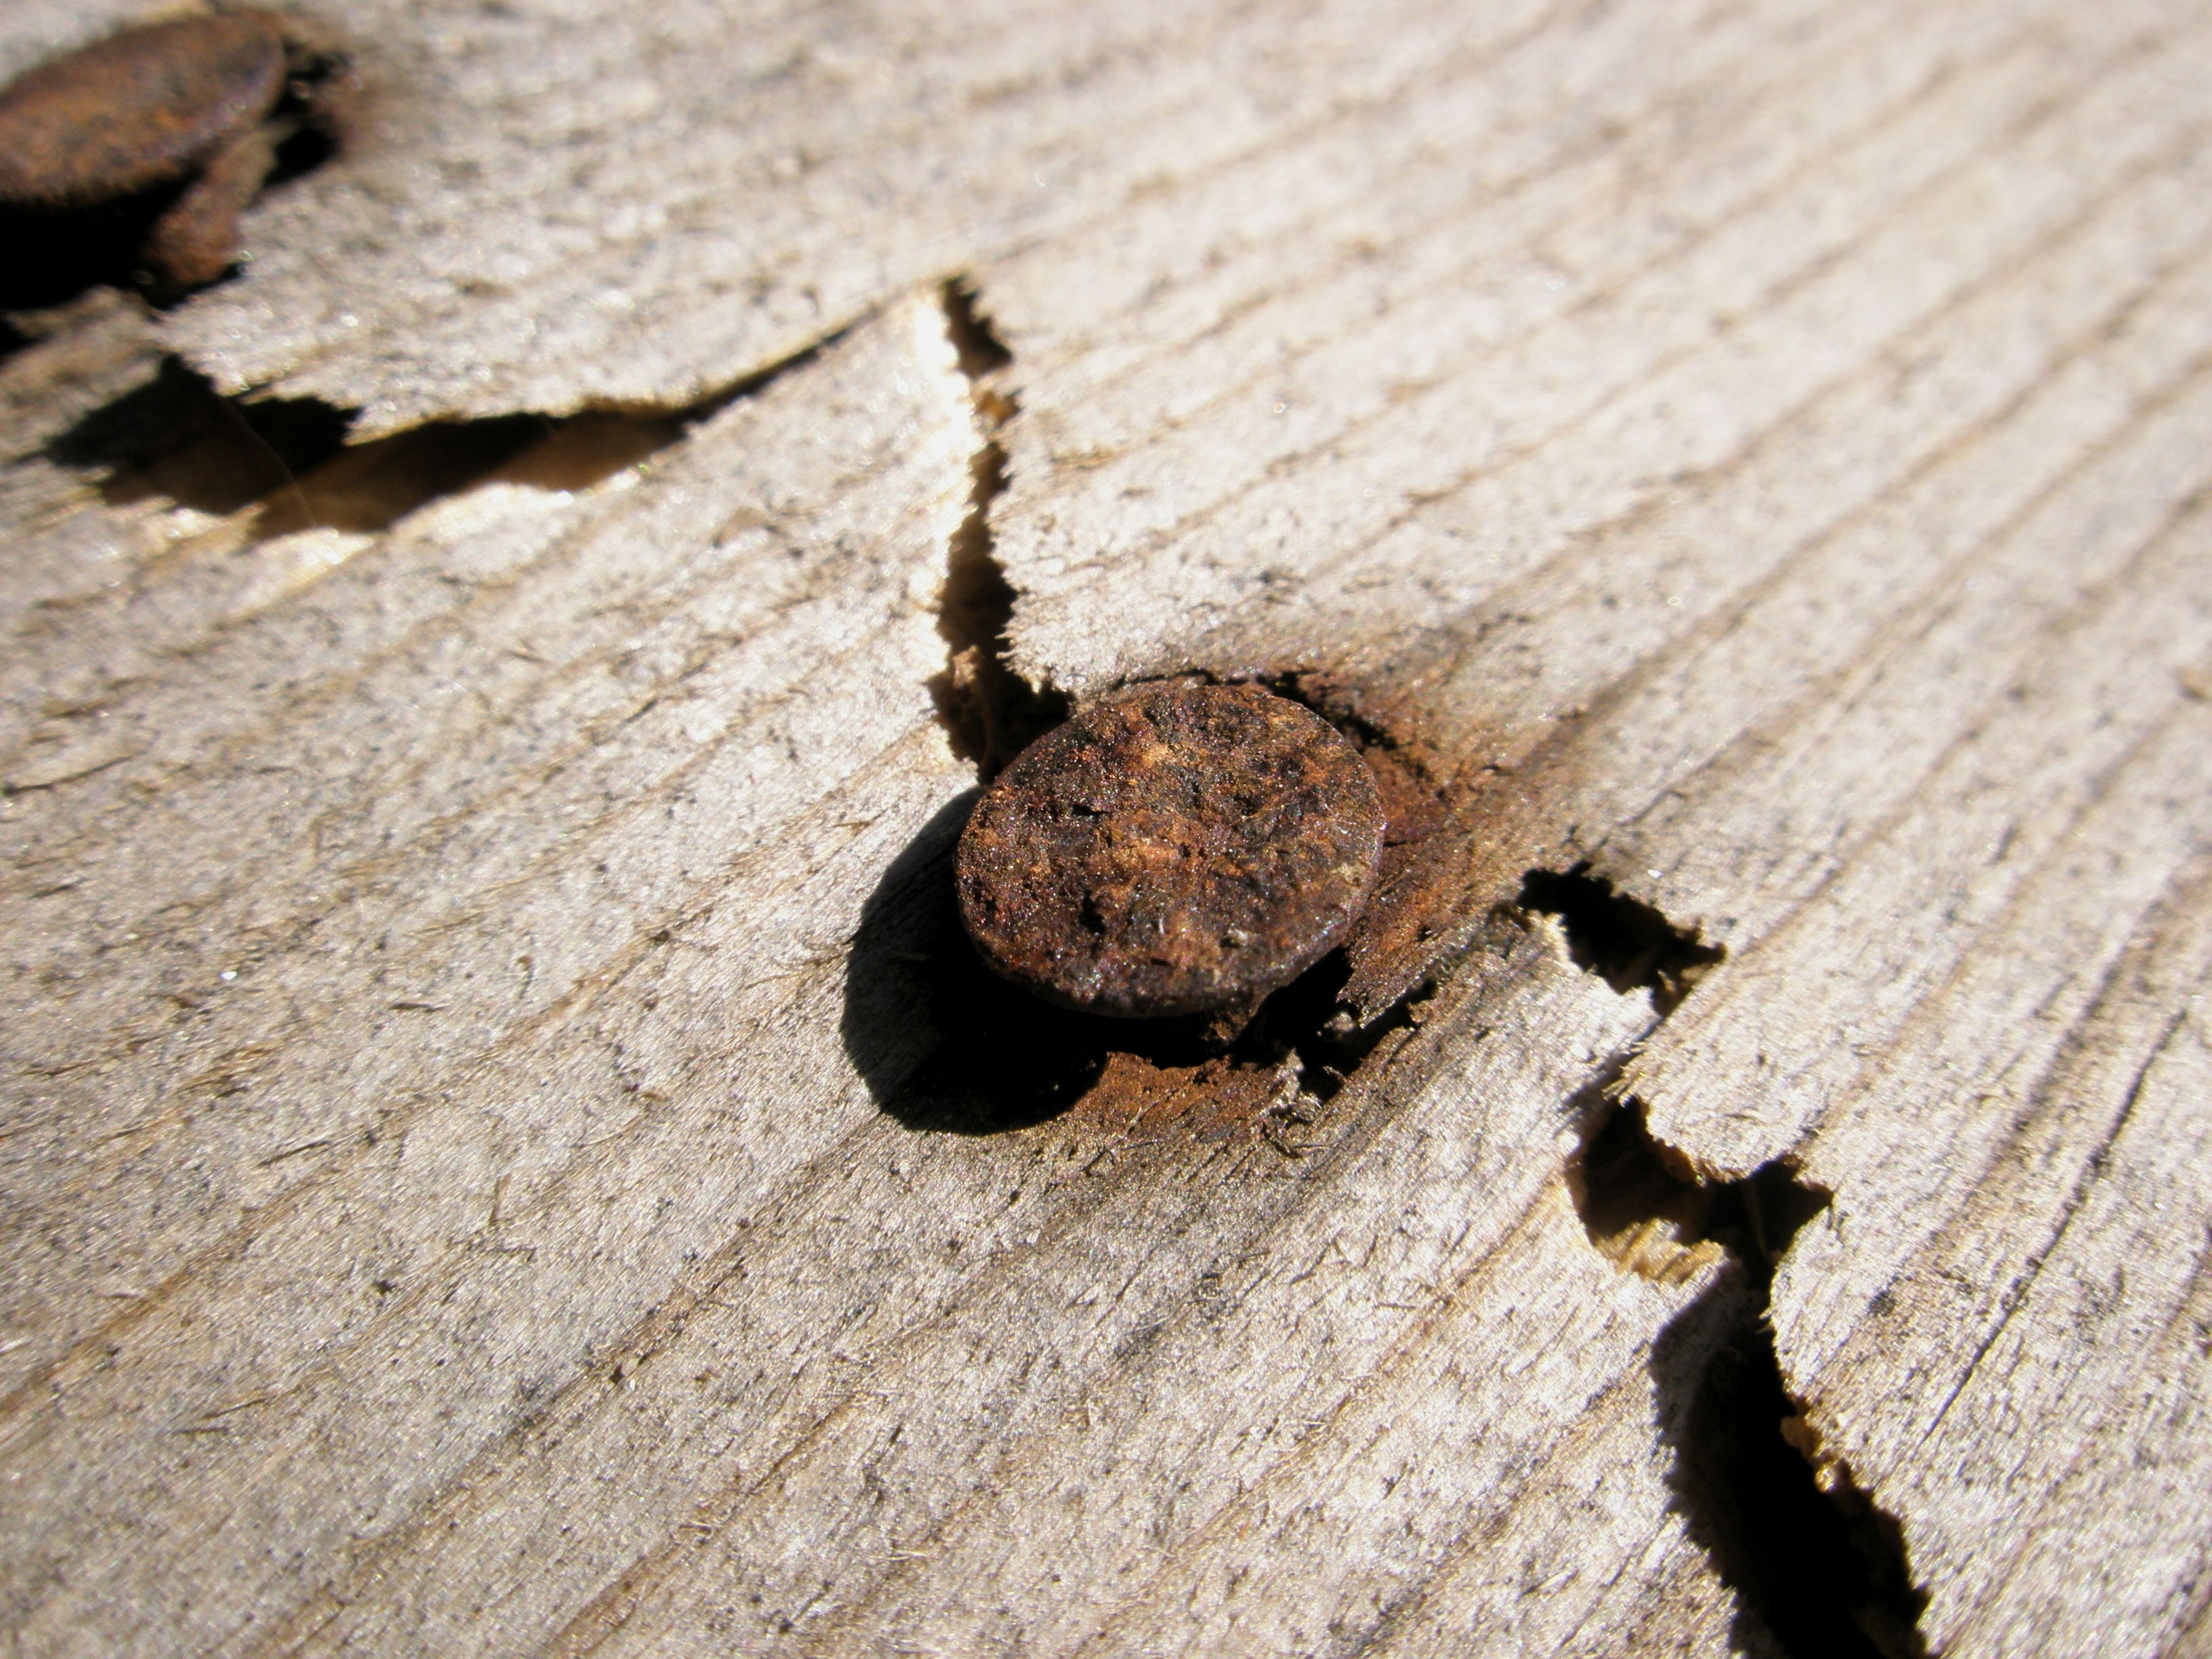
branch, wood, leaf, insect, soil, fauna, invertebrate, close up, pua, oxide, macro photography, corroded